Bumblebee

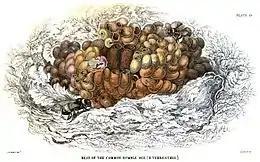
Bumblebee life-cycle showing adults and larvae in nest of "B. terrestris". Engraved in 1840 by William Home Lizars after drawing probably by James Hope Stewart.

In fertilised queens, the ovaries only become active when the queen starts to lay. An egg passes along the oviduct to the vagina where there is a chamber called the spermatheca, in which the sperm from the mating is stored. Depending on need, she may allow her egg to be fertilised. Unfertilised eggs become haploid males; fertilised eggs grow into diploid females and queens. The hormones that stimulate the development of the ovaries are suppressed in female worker bees, while the queen remains dominant.